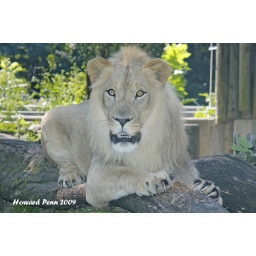
Hassan, the two year old male lion lied down on a log near the viewing window.